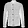
Label: Coat